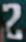
Number: 2